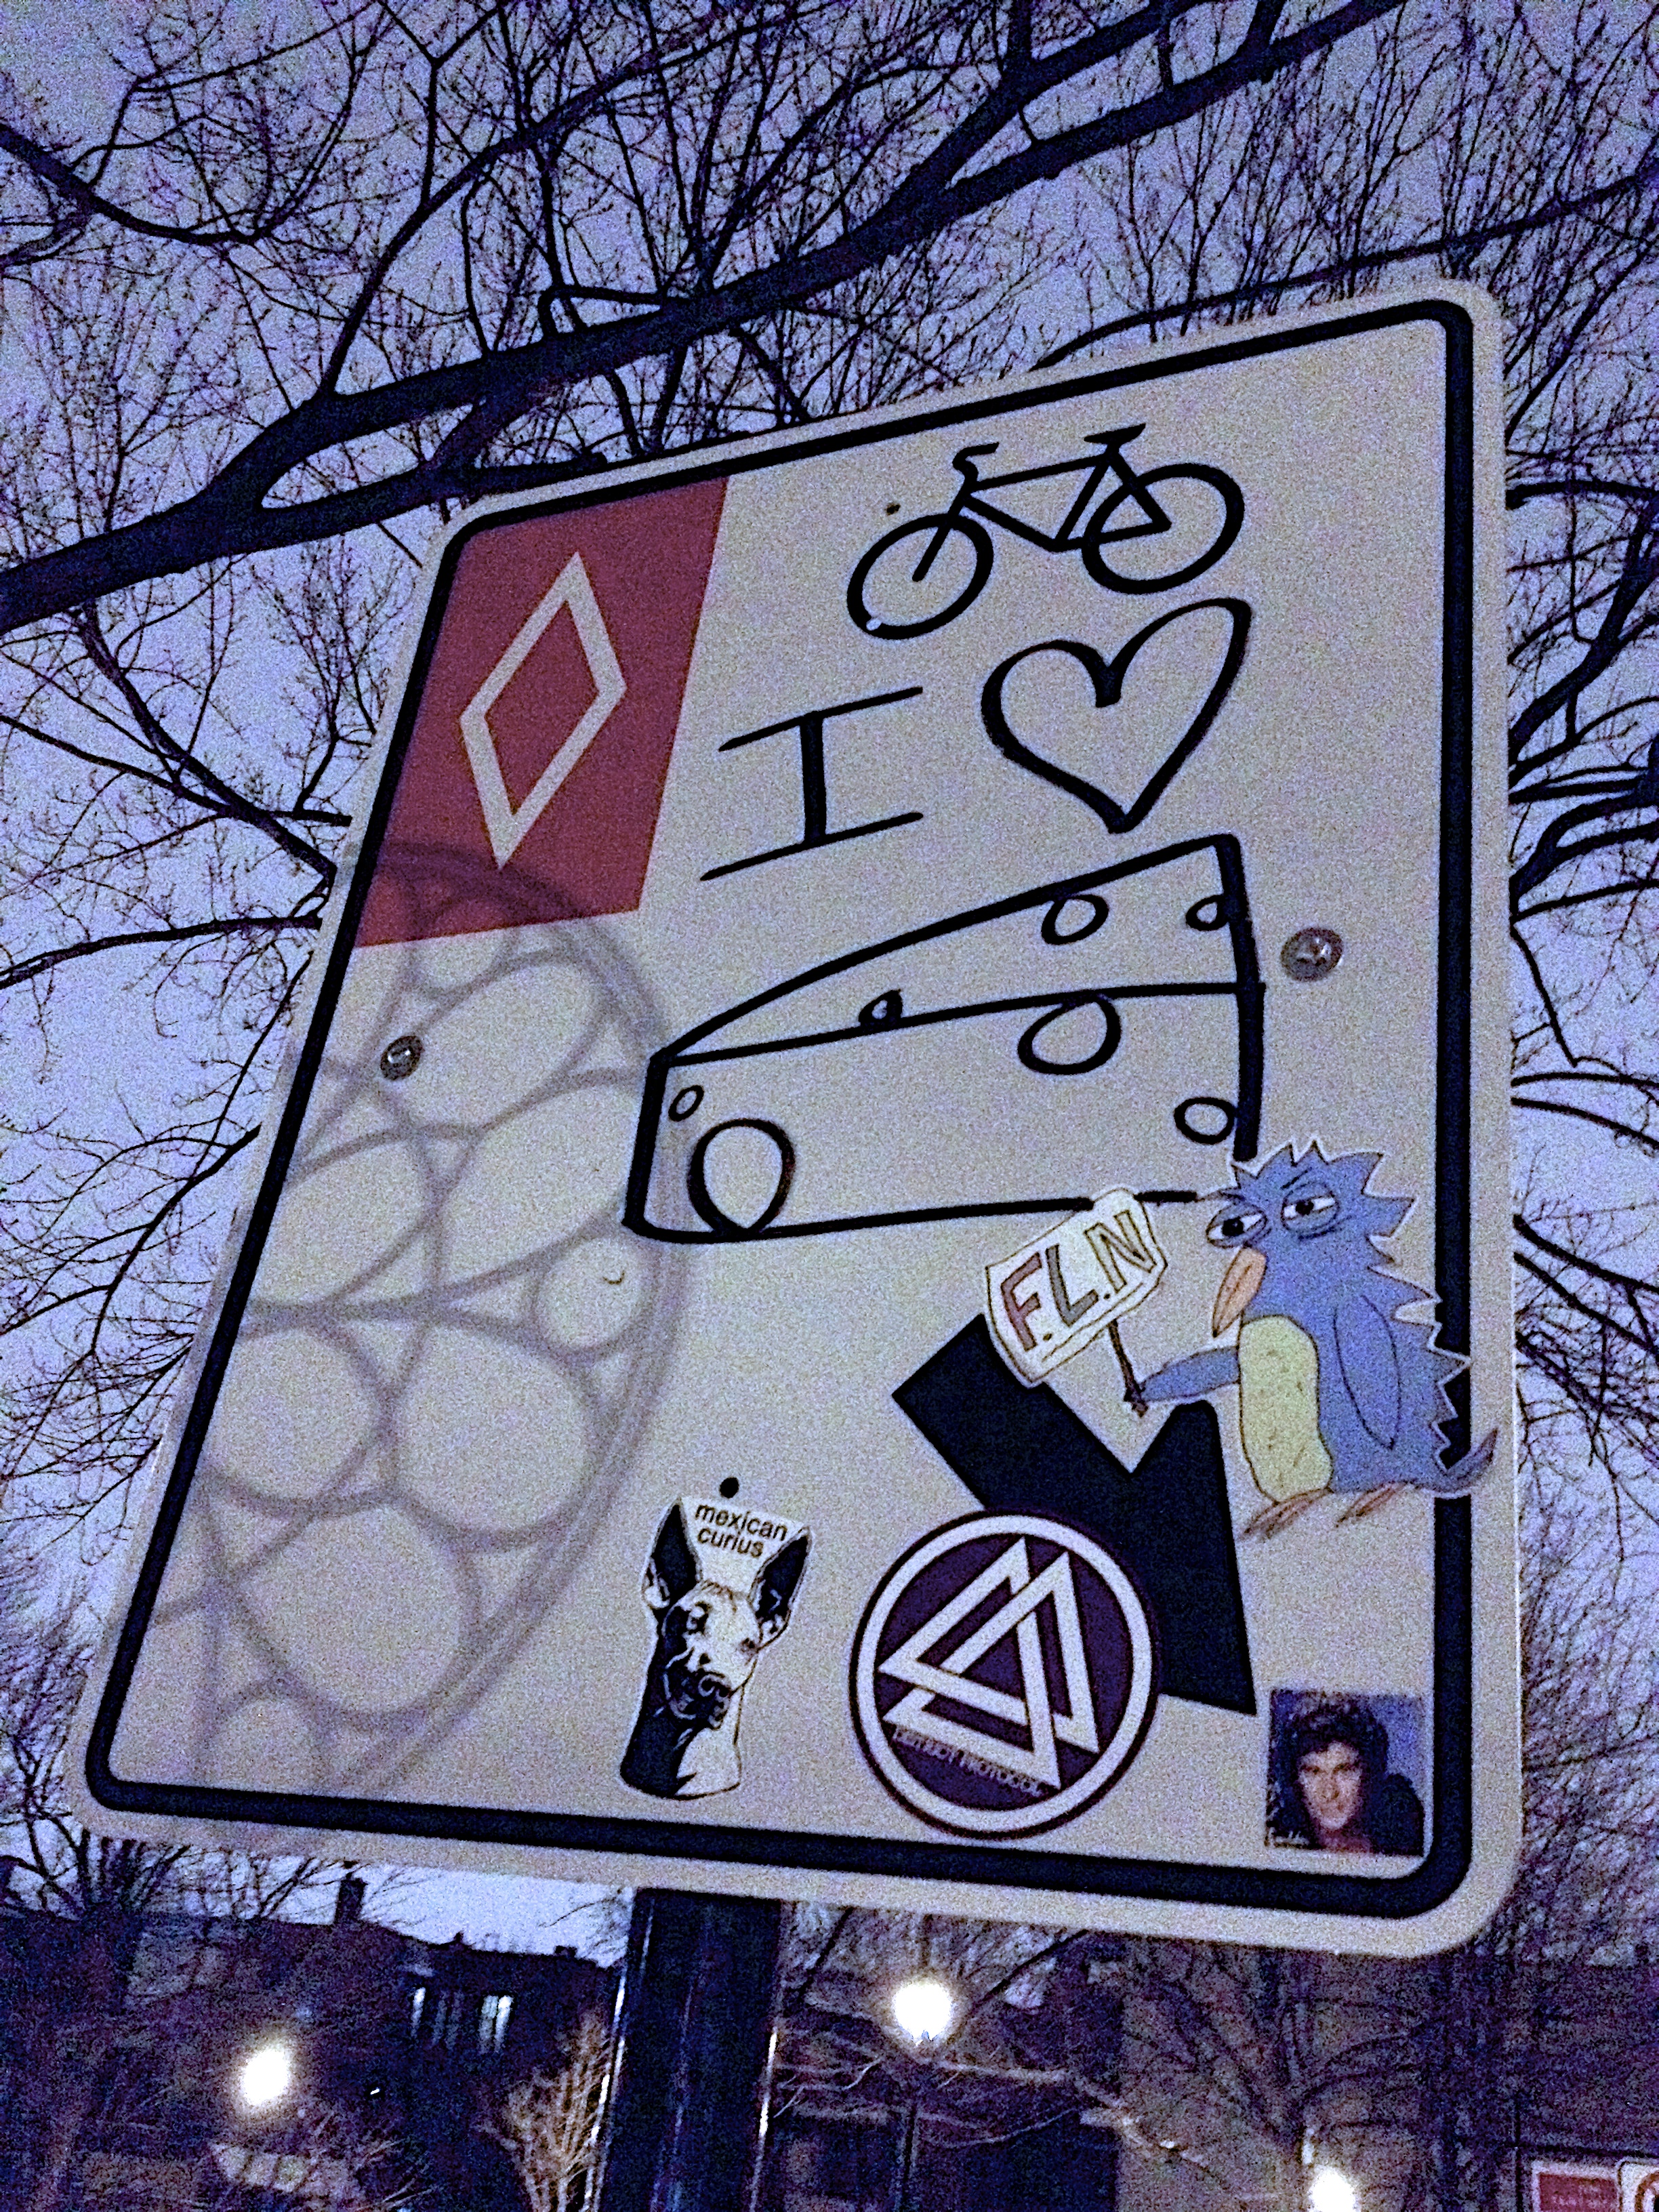
sign, signage, art, shape